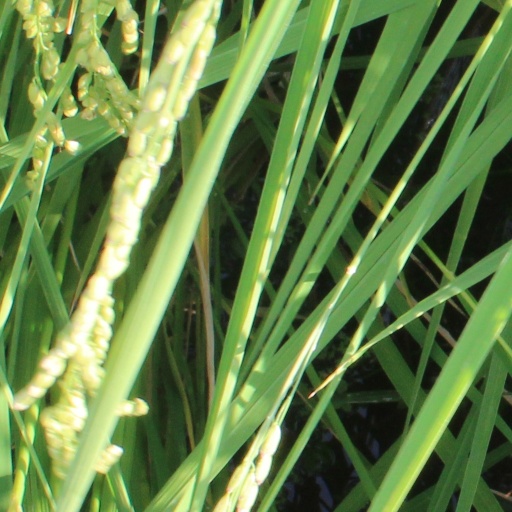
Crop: rice